International availability of McDonald's products

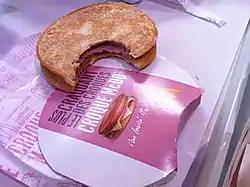
The Croque McDo

McDonald's locations in South Korea serve a shrimp burger as well as a Bulgogi Burger, a pork patty in bulgogi marinade. The bulgogi-flavored sauce was developed by Ottogi, a large South Korean food manufacturer that provides all of the condiments to the country's McDonald's. A 24-hour McDelivery service was launched in 2007 and now is available across South Korea. McDelivery also has an app available on both Google Play and the Apple Store.